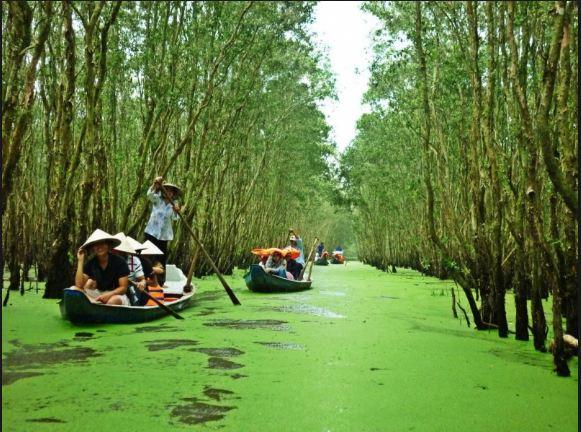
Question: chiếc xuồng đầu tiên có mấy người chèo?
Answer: có hai người